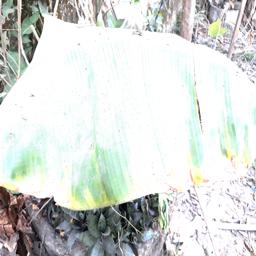
Label: POTASSIUM DEFICIENCY